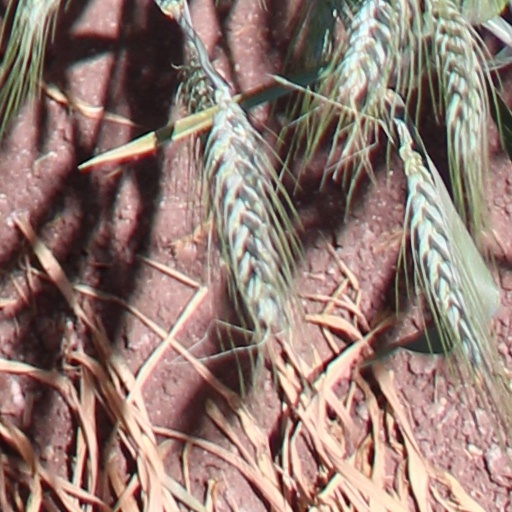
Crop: wheat